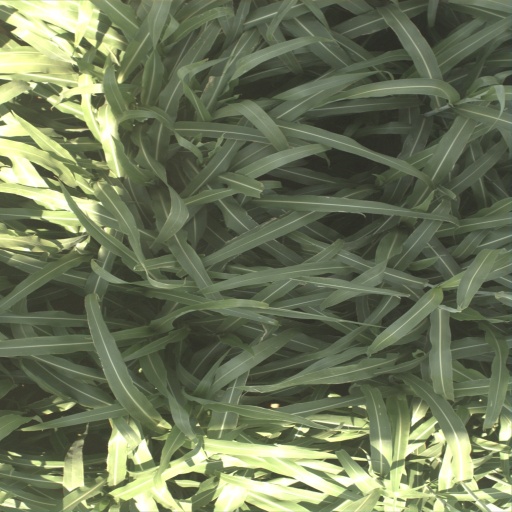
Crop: sorghum